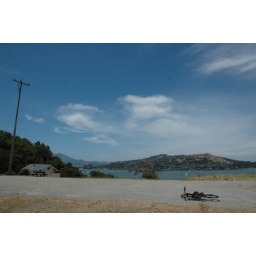
We rented mountain bikes to ride around the perimeter of the island.